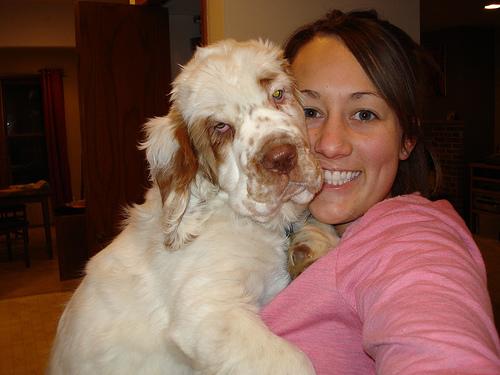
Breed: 235-n000097-clumber